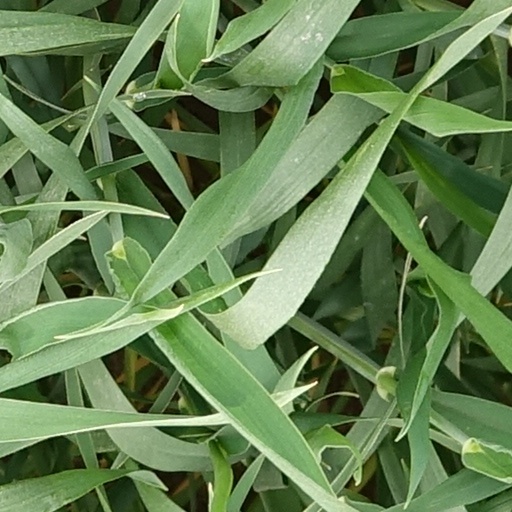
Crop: wheat